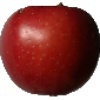
Label: Apple Braeburn 1